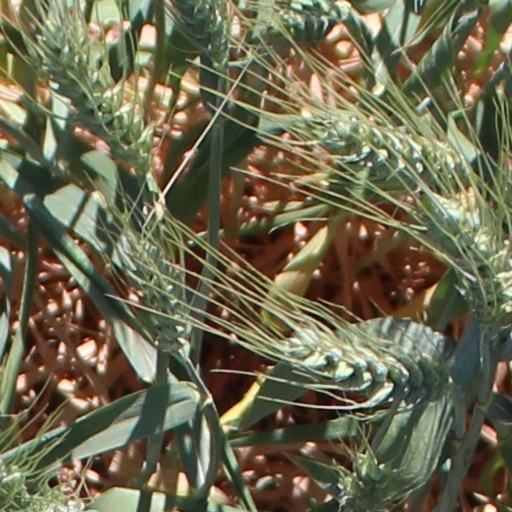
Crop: wheat